Dirty O'Neil

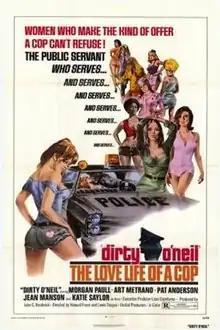
Film poster

Dirty O'Neil is a 1974 American film directed by Leon Capetanos and Lewis Teague.